Rigoberto Sanchez

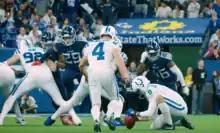
Sanchez holding the ball for kicker Adam Vinatieri in a game against the Tennessee Titans in 2019

Sanchez was signed by the Indianapolis Colts as an undrafted free agent on May 4, 2017. He won the Colts' starting punter job as a rookie after beating out veteran Jeff Locke.